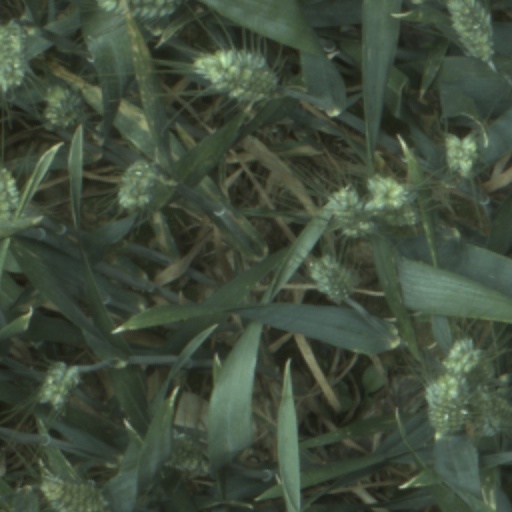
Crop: wheat